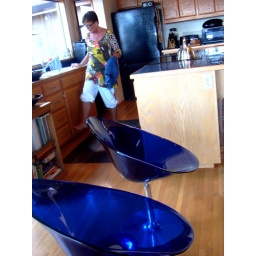
Ode to the martini glass chairs and Ma in the kitchen